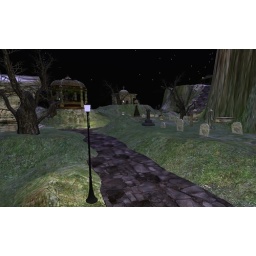
the cemetery road leads from the Mortuary Manor house though the cemetery over the mountain pass to fellwood.